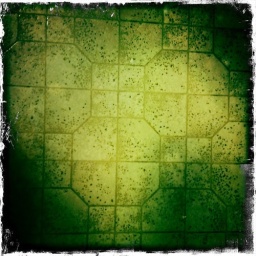
Floor texture in the bathroom in my old office building.